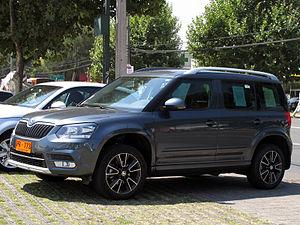
Le Škoda Yeti est un crossover compact urbain à 5 portes et 5 places de la marque Škoda, présenté en mars 2009 au salon de l'auto de Genève, puis commercialisé sur le marché en septembre de la même année.